Sandehi

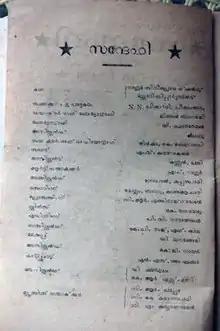

Sandehi is a 1954 Indian Malayalam-language film, directed and produced by F. Nagoor. The film stars Muthukulam Raghavan Pillai and T. R. Omana. The film had musical score by T. R. Pappa.